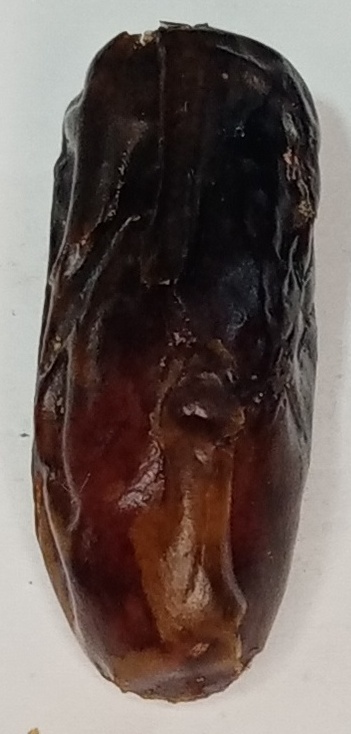
Variety: gajar
Size: large
Grade: grade-1